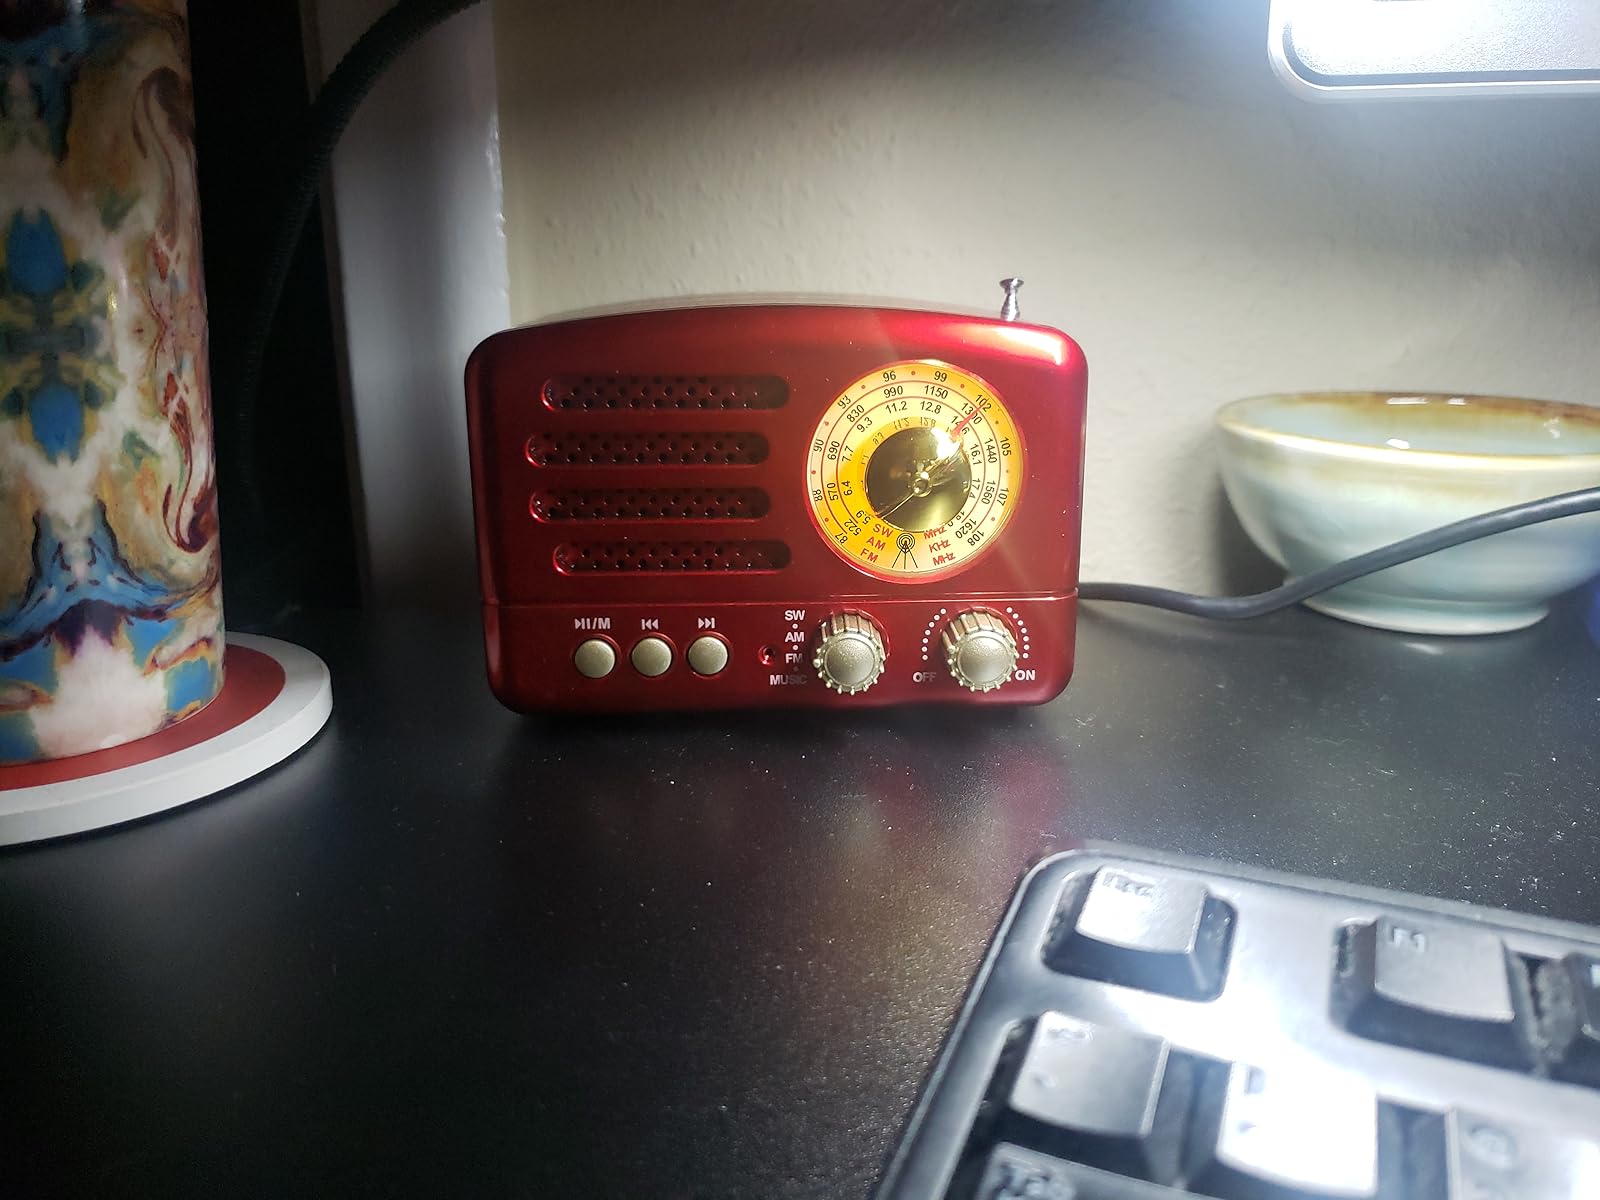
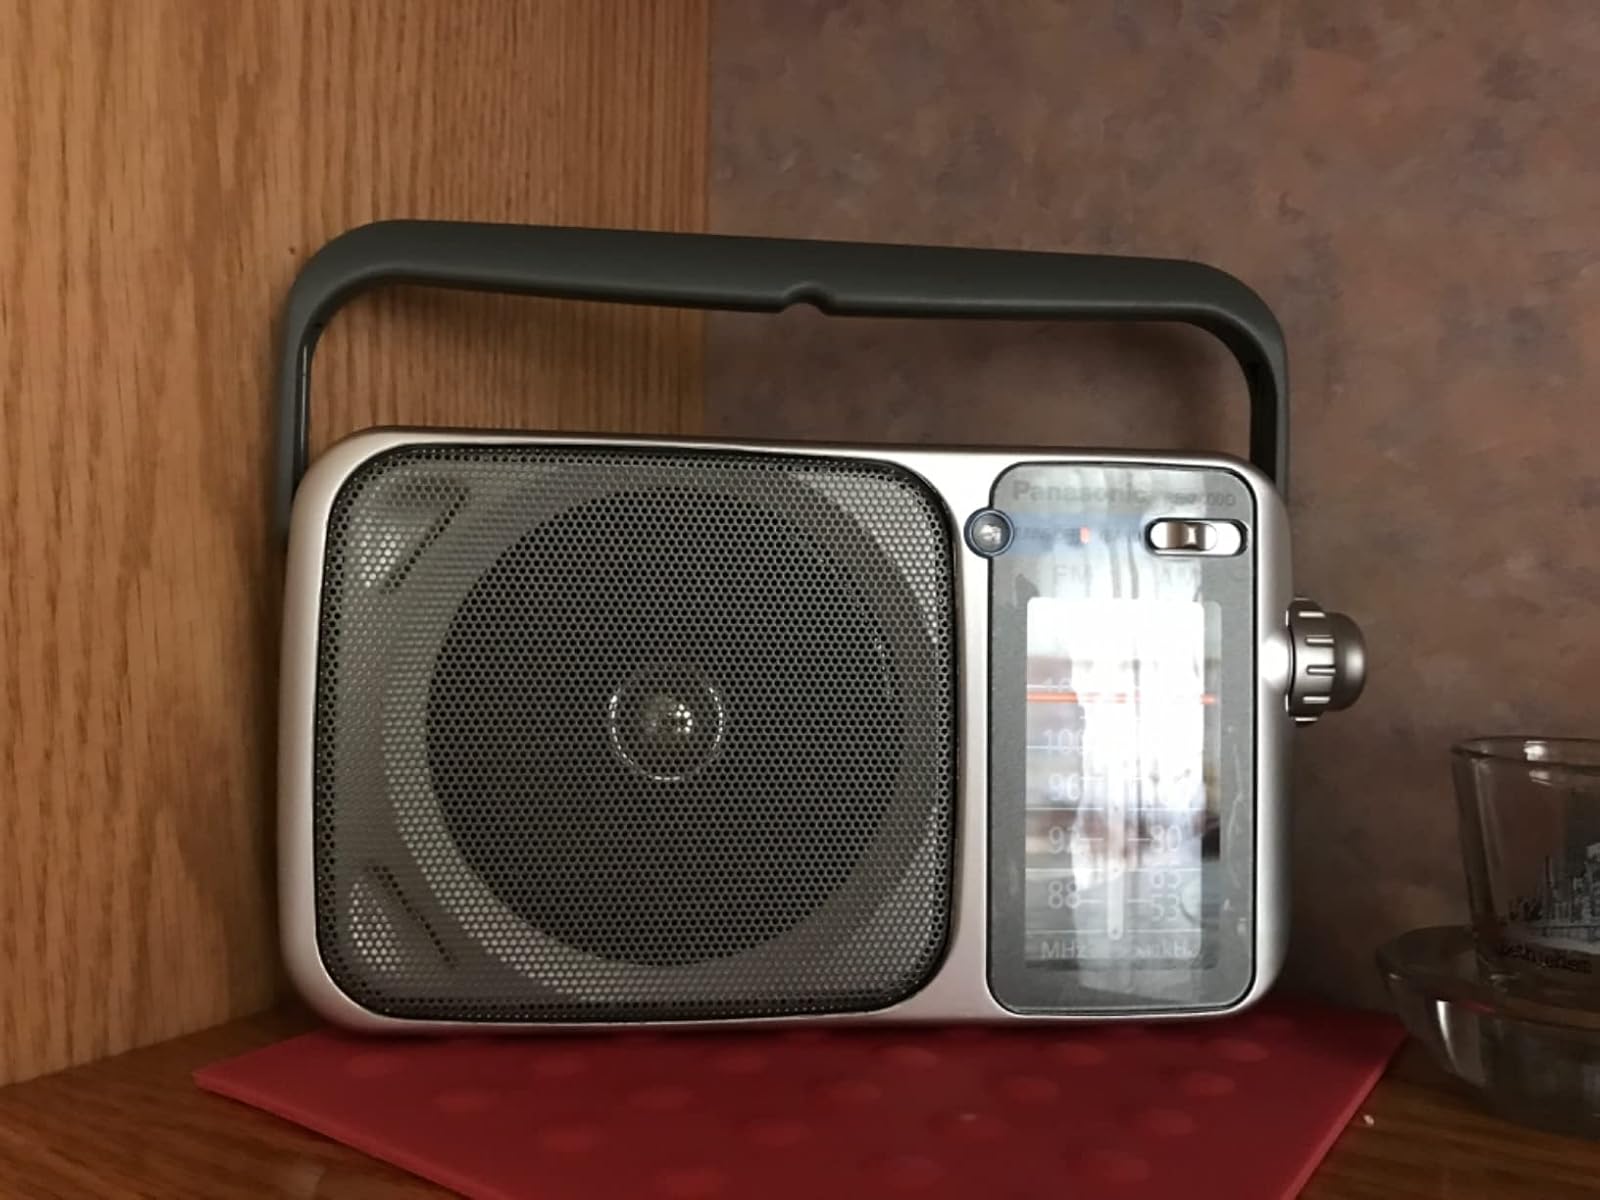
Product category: radio
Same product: no